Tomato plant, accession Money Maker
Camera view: tilt-top (135 deg); turntable rotation: 330 degrees
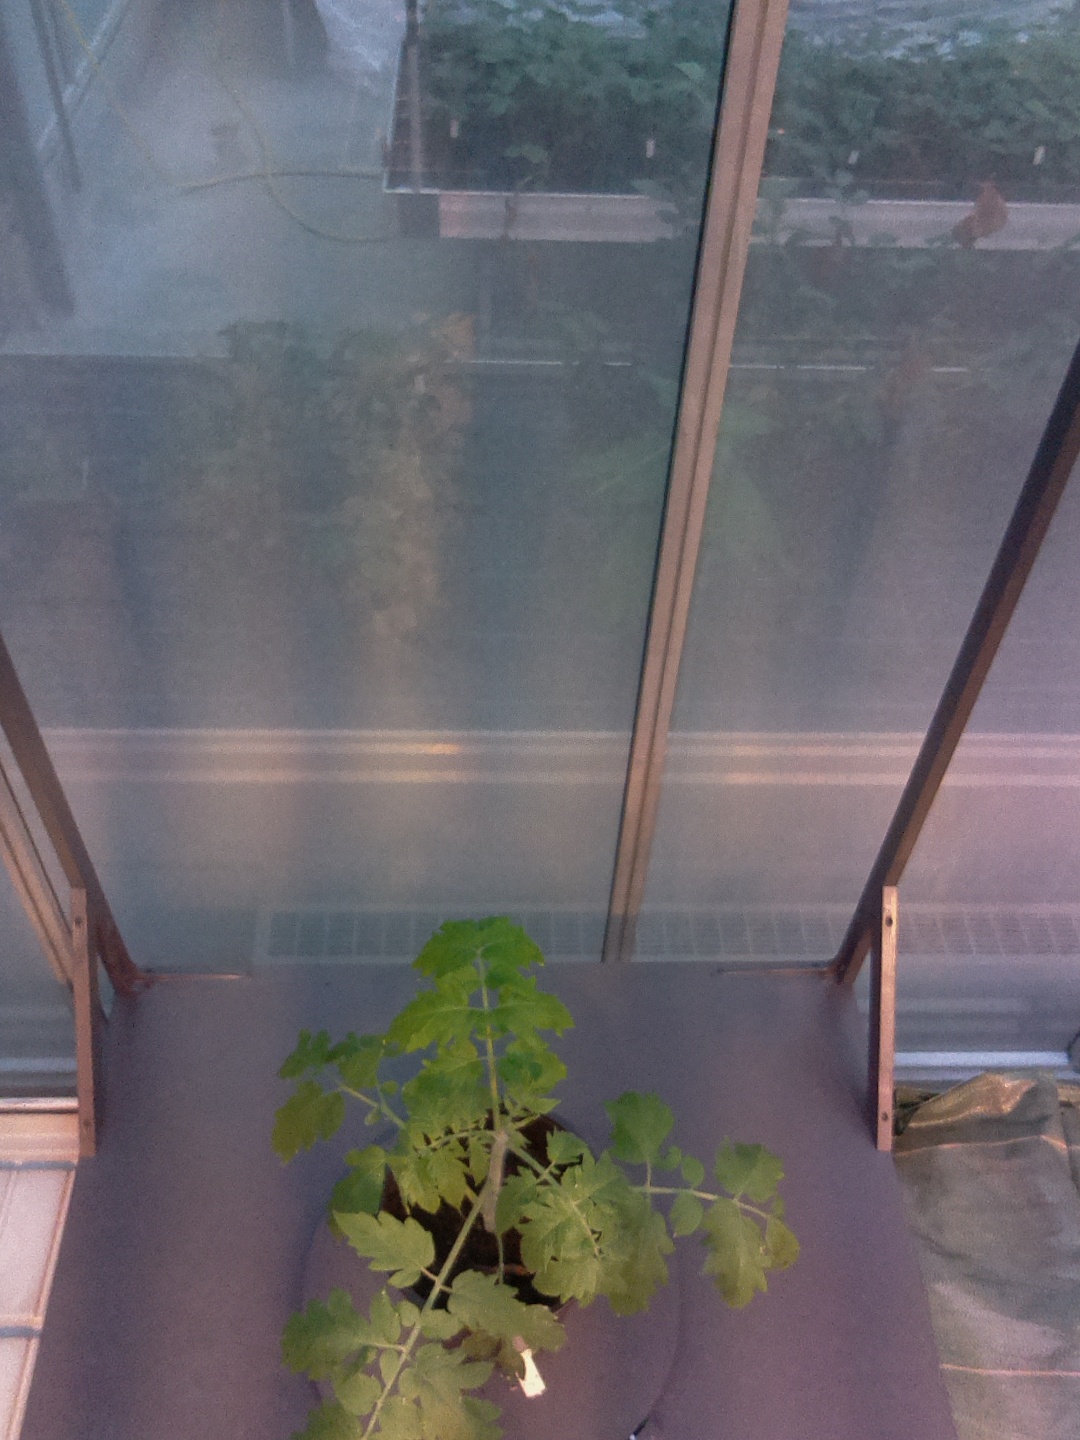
BBCH growth stage 14: 8 of true leaves visible